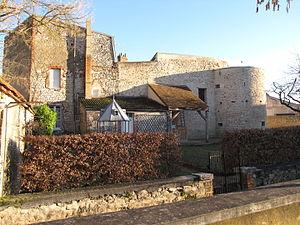
Châtillon-Coligny, Loiret, région Centre. Maison construite dans les murs des anciennes fortifications de la vieille ville.
Châtillon-Coligny est une commune française située dans le département du Loiret, en région Centre-Val de Loire.